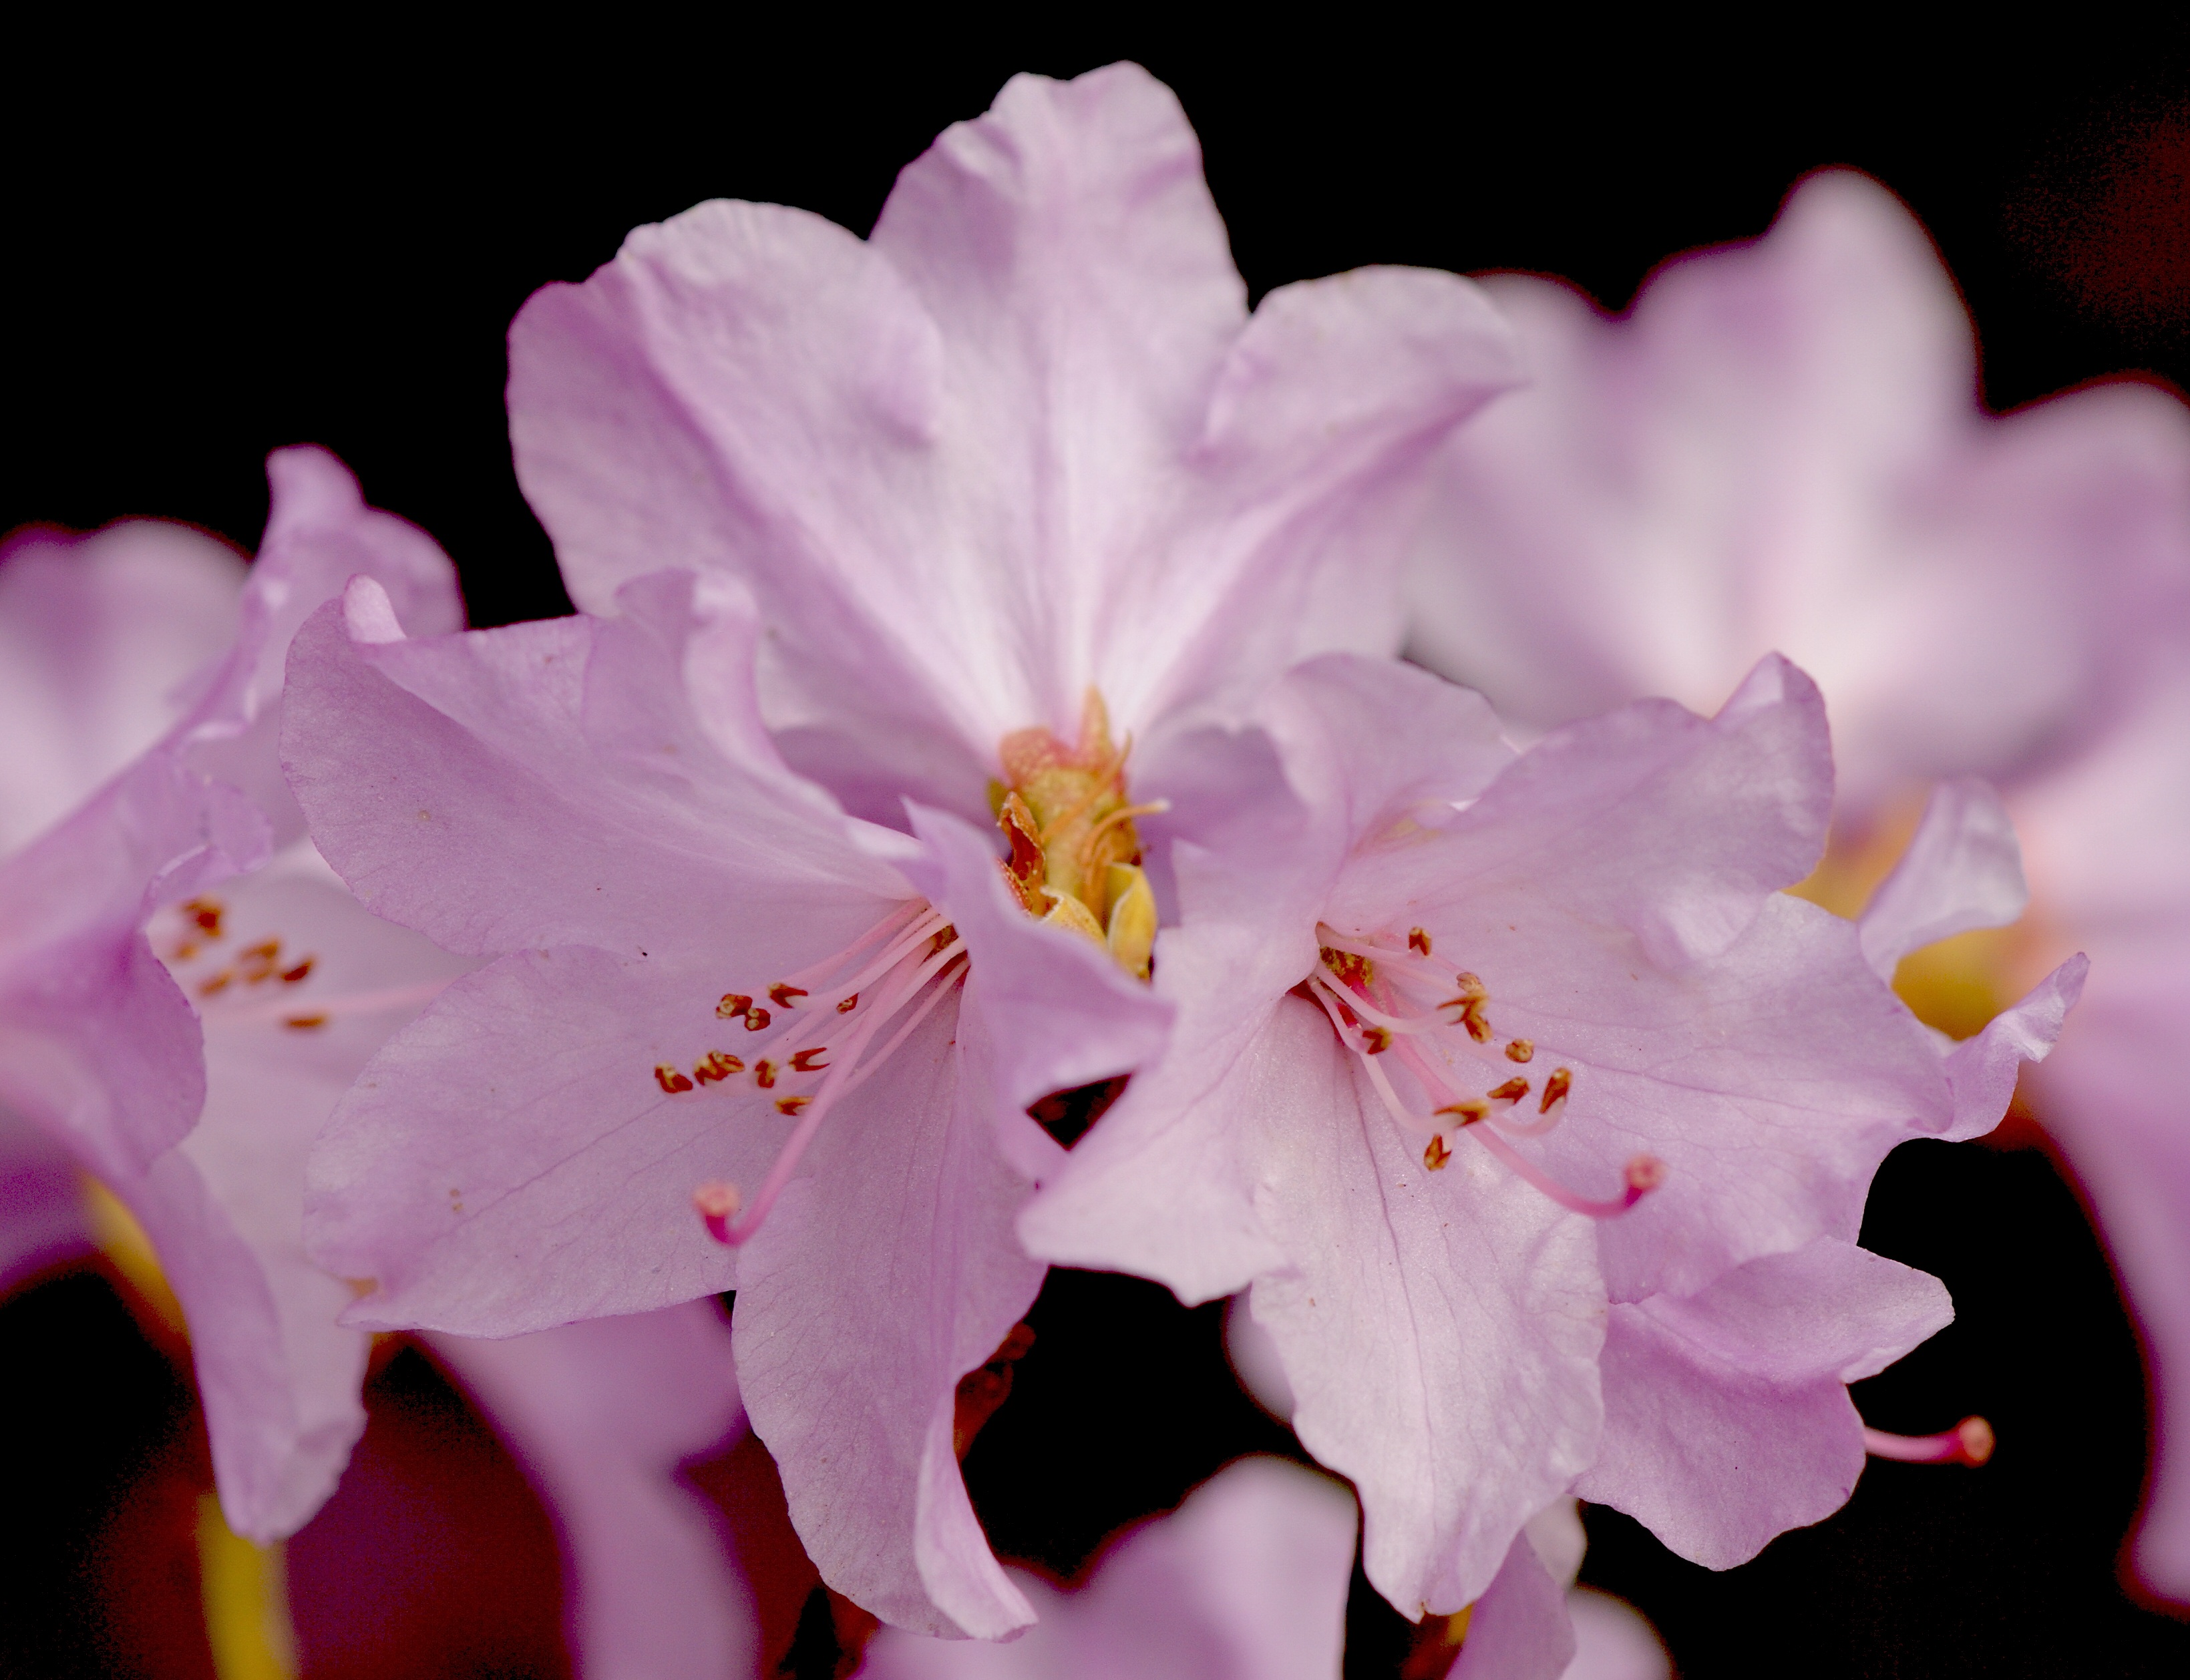
blossom, light, plant, flower, petal, bloom, spring, colorful, pink, close, flora, flowers, close up, lichtspiel, petals, shrub, bright, rhododendron, macro photography, ornamental plant, blossomed, flowering plant, flower fullness, bright colours, cattleya, woody plant, land plant, christmas orchid, cattleya labiata, rododendron